Eveline Lemke

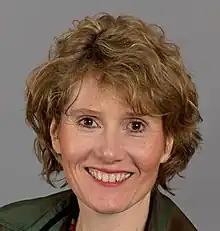
Lemke in 2014

Eveline Lemke (June 1964) is former German politician and member of the Alliance 90/The Greens. From 18 May 2011 until 18 May 2016, she was vice minister president of Rhineland-Palatinate and Minister for Economics, Climate Protection, Energy and Regional Planning. On 27 March 2011, she was elected into the Landtag of Rhineland-Palatinate. She was the leading candidate for her party in the 2016 Rhineland-Palatinate state elections along with The Greens faction leader in the Landtag, Daniel Köbler, after having been leader of the party since 2006. As vice minister Lemke represented the state of Rhineland-Palatinate in the German Bundesrat. As author and speaker in green technological issues and Circular Economy, she founded "Thinking Circular" in 2017. This thinktank is listed in the Sustainable Development Goals Help Desk, a platform by the United Nations since July 2018. She is also working as consultant together with Prof. Michael Braungart, chemist and inventor of the design philosophy Cradle-to-Cradle, Martin Lees (Club of Rome) and David Wortmann (DWR-Eco-Innovation-Alliance).